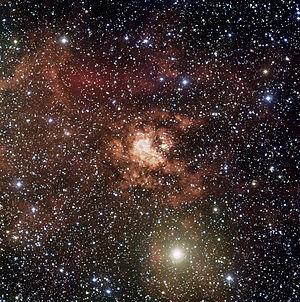
En astronomie, le catalogue dit RCW, dont le nom dérive des initiales de ses trois auteurs, Alex W. Rodgers, Colin T. Campbell et John B. Whiteoak, est un catalogue astronomique publié en 1960 sous l'impulsion de l'astronome néerlandais Bart Bok recensant diverses régions présentant une émission dans la raie Hα. Ce catalogue a suivi celui établi en 1955 par Colin Gum, également de l'observatoire du Mont Stromlo, et du catalogue Sharpless, publié en 1959.
Le catalogue de Gum est le nom d'un catalogue astronomique de 85 nébuleuses en émission du ciel austral. Il fut compilé par l'astronome australien Colin Stanley Gum à l'observatoire du Mont Stromlo en utilisant la photographie à grand champ. Gum publia ses découvertes en 1955 dans une étude intitulée Une étude des nébuleuses H-alpha diffuses du ciel austral qui présentait un catalogue de 85 nébuleuses ou complexes nébulaires. Parmi les catalogues similaires, citons le catalogue Sharpless et le catalogue RCW, et de nombreux objets de Gum sont présents dans ces autres catalogues.